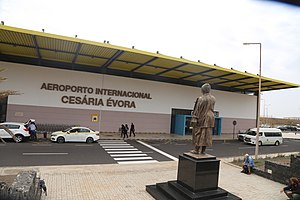
Cesária Évora Airport
En stor statue af Cesária Évora foran lufthavnen af samme navn
Statue af Cesária Évora foran lufthavnen af samme navn
Cesária Évora Airport er Kap Verdes tredjestørste lufthavn. Lufthavnen ligger på øen São Vicente, 5 km fra hovedbyen Mindelo. Lufthavnen blev omdøbt fra São Pedro Airport den 8. marts 2012, efter den verdenskendte sangerinde Cesária Évora døde i 2011. Hun var født i Mindelo og boede en stor del af sit liv her.